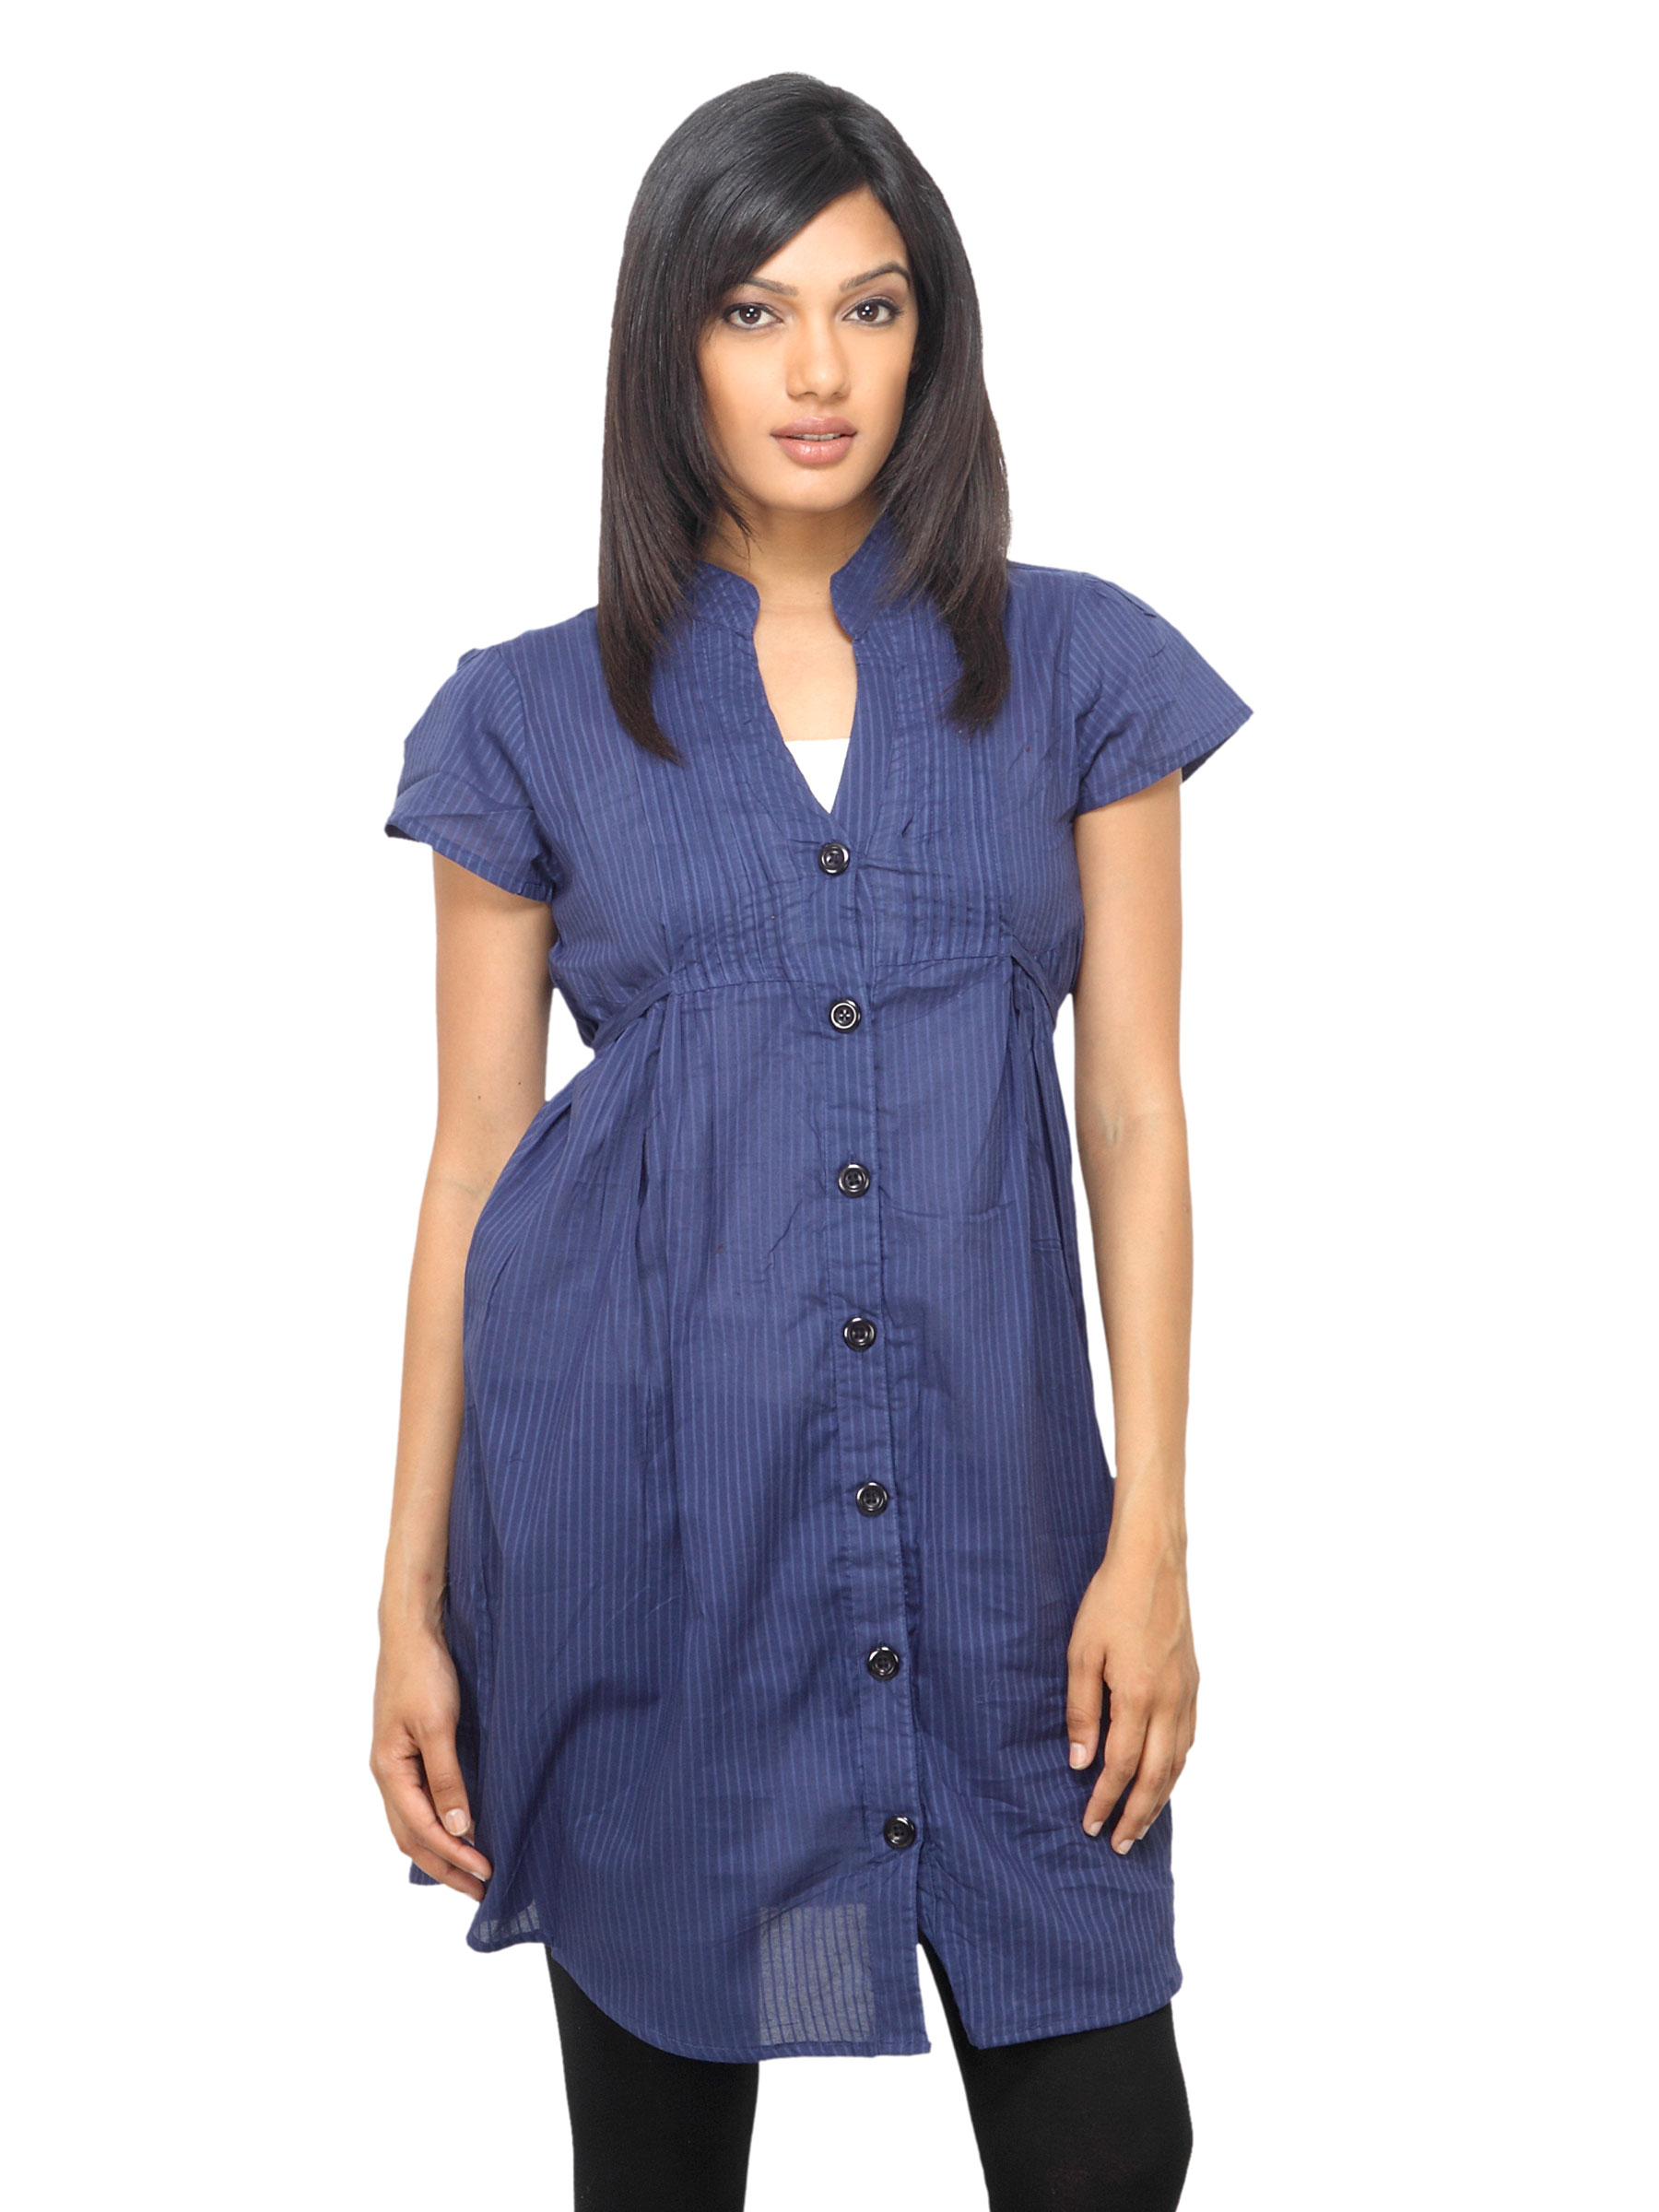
Sepia Women Striped Navy Blue Top
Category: Apparel / Topwear / Tops
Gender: Women
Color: Navy Blue
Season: Summer 2012
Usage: Casual